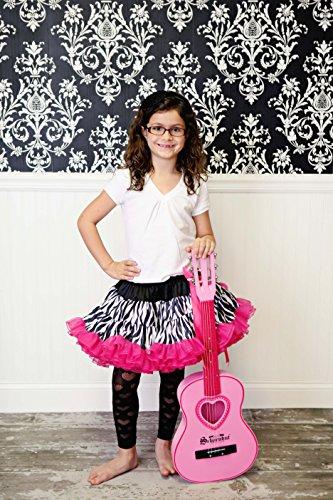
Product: Schoenhut Acoustic Guitar (Pink)
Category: Toys & Games | Learning & Education | Musical Instruments | Guitars & Strings
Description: Classic pink design.
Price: $45.30
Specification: ProductDimensions:31x11.2x3inches|ItemWeight:4pounds|ShippingWeight:4.6pounds(Viewshippingratesandpolicies)|ShippingAdvisory:Thisitemmustbeshippedseparatelyfromotheritemsinyourorder.Additionalshippingchargeswillnotapply.|ASIN:B000JFL4XS|Itemmodelnumber:605P|Manufacturerrecommendedage:6-12years